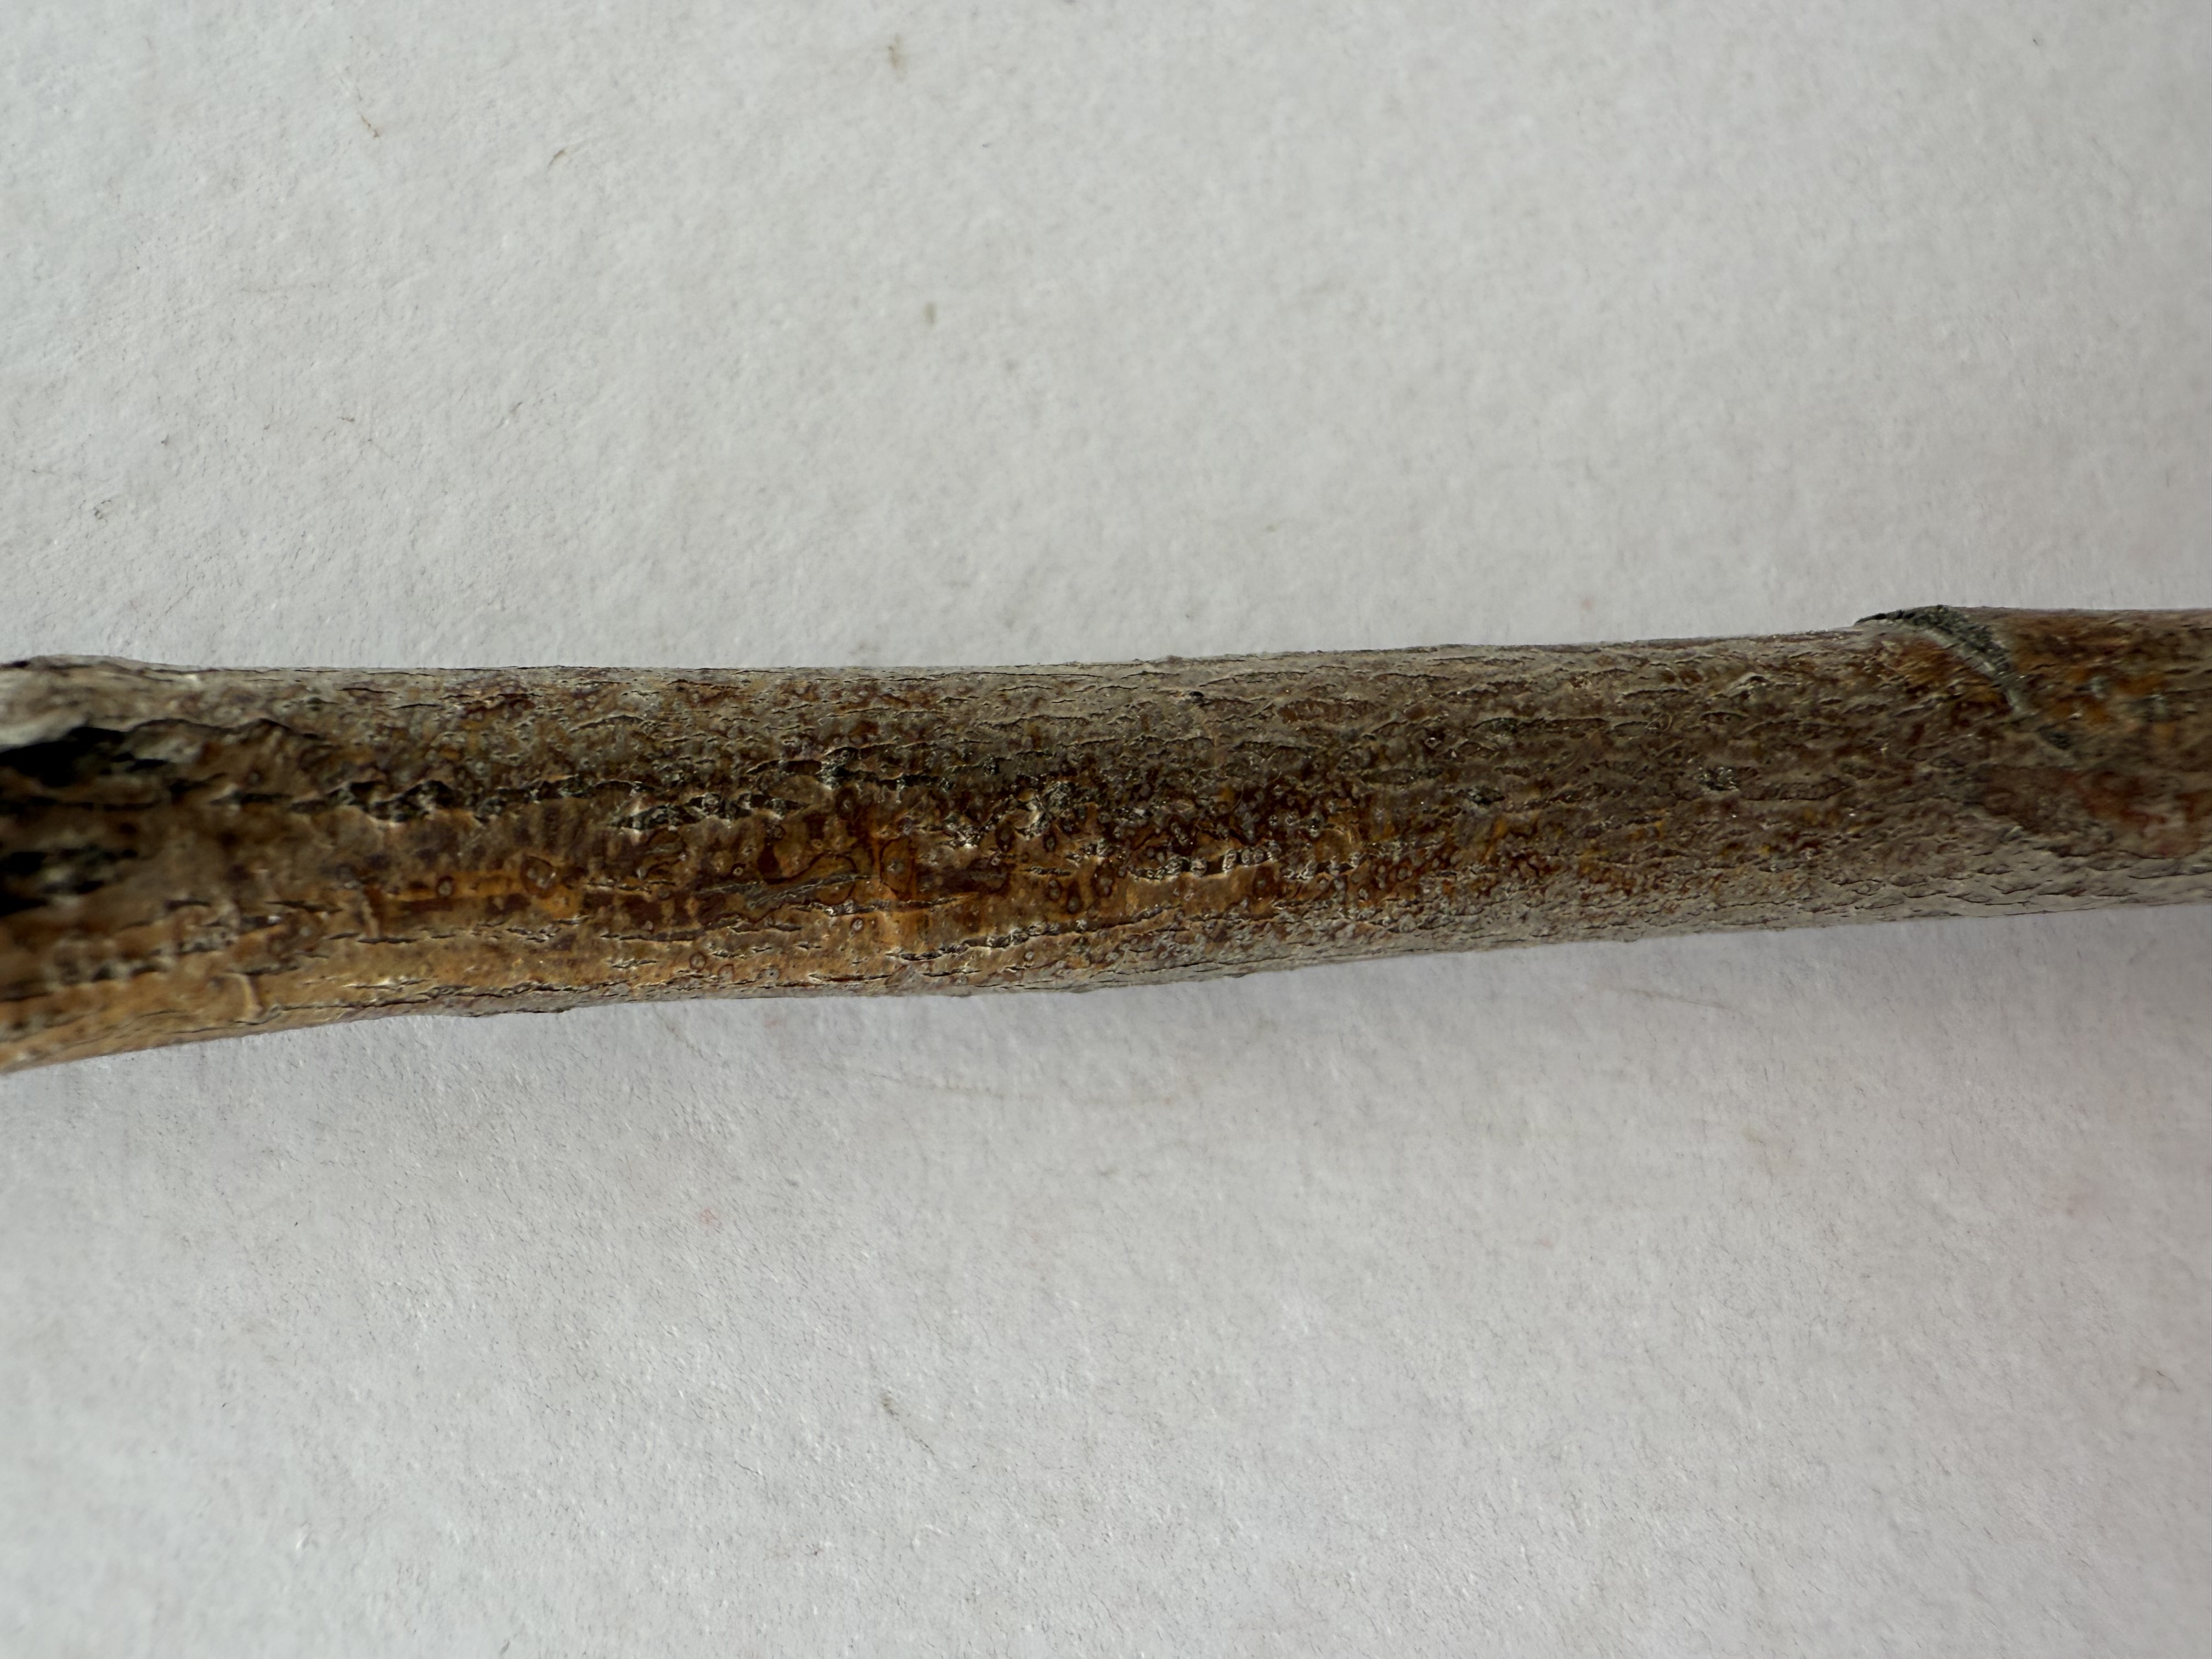
Variety: White Nectarine